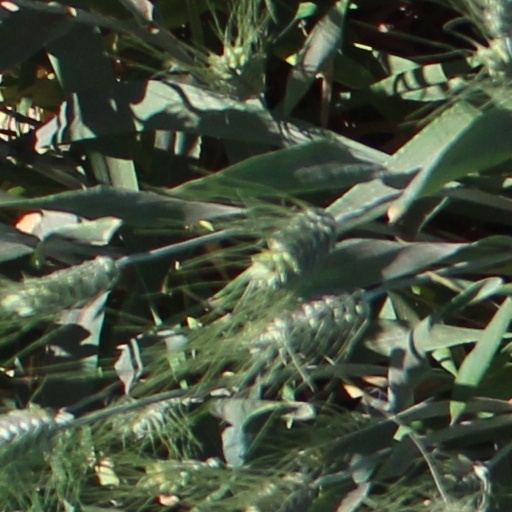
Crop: wheat